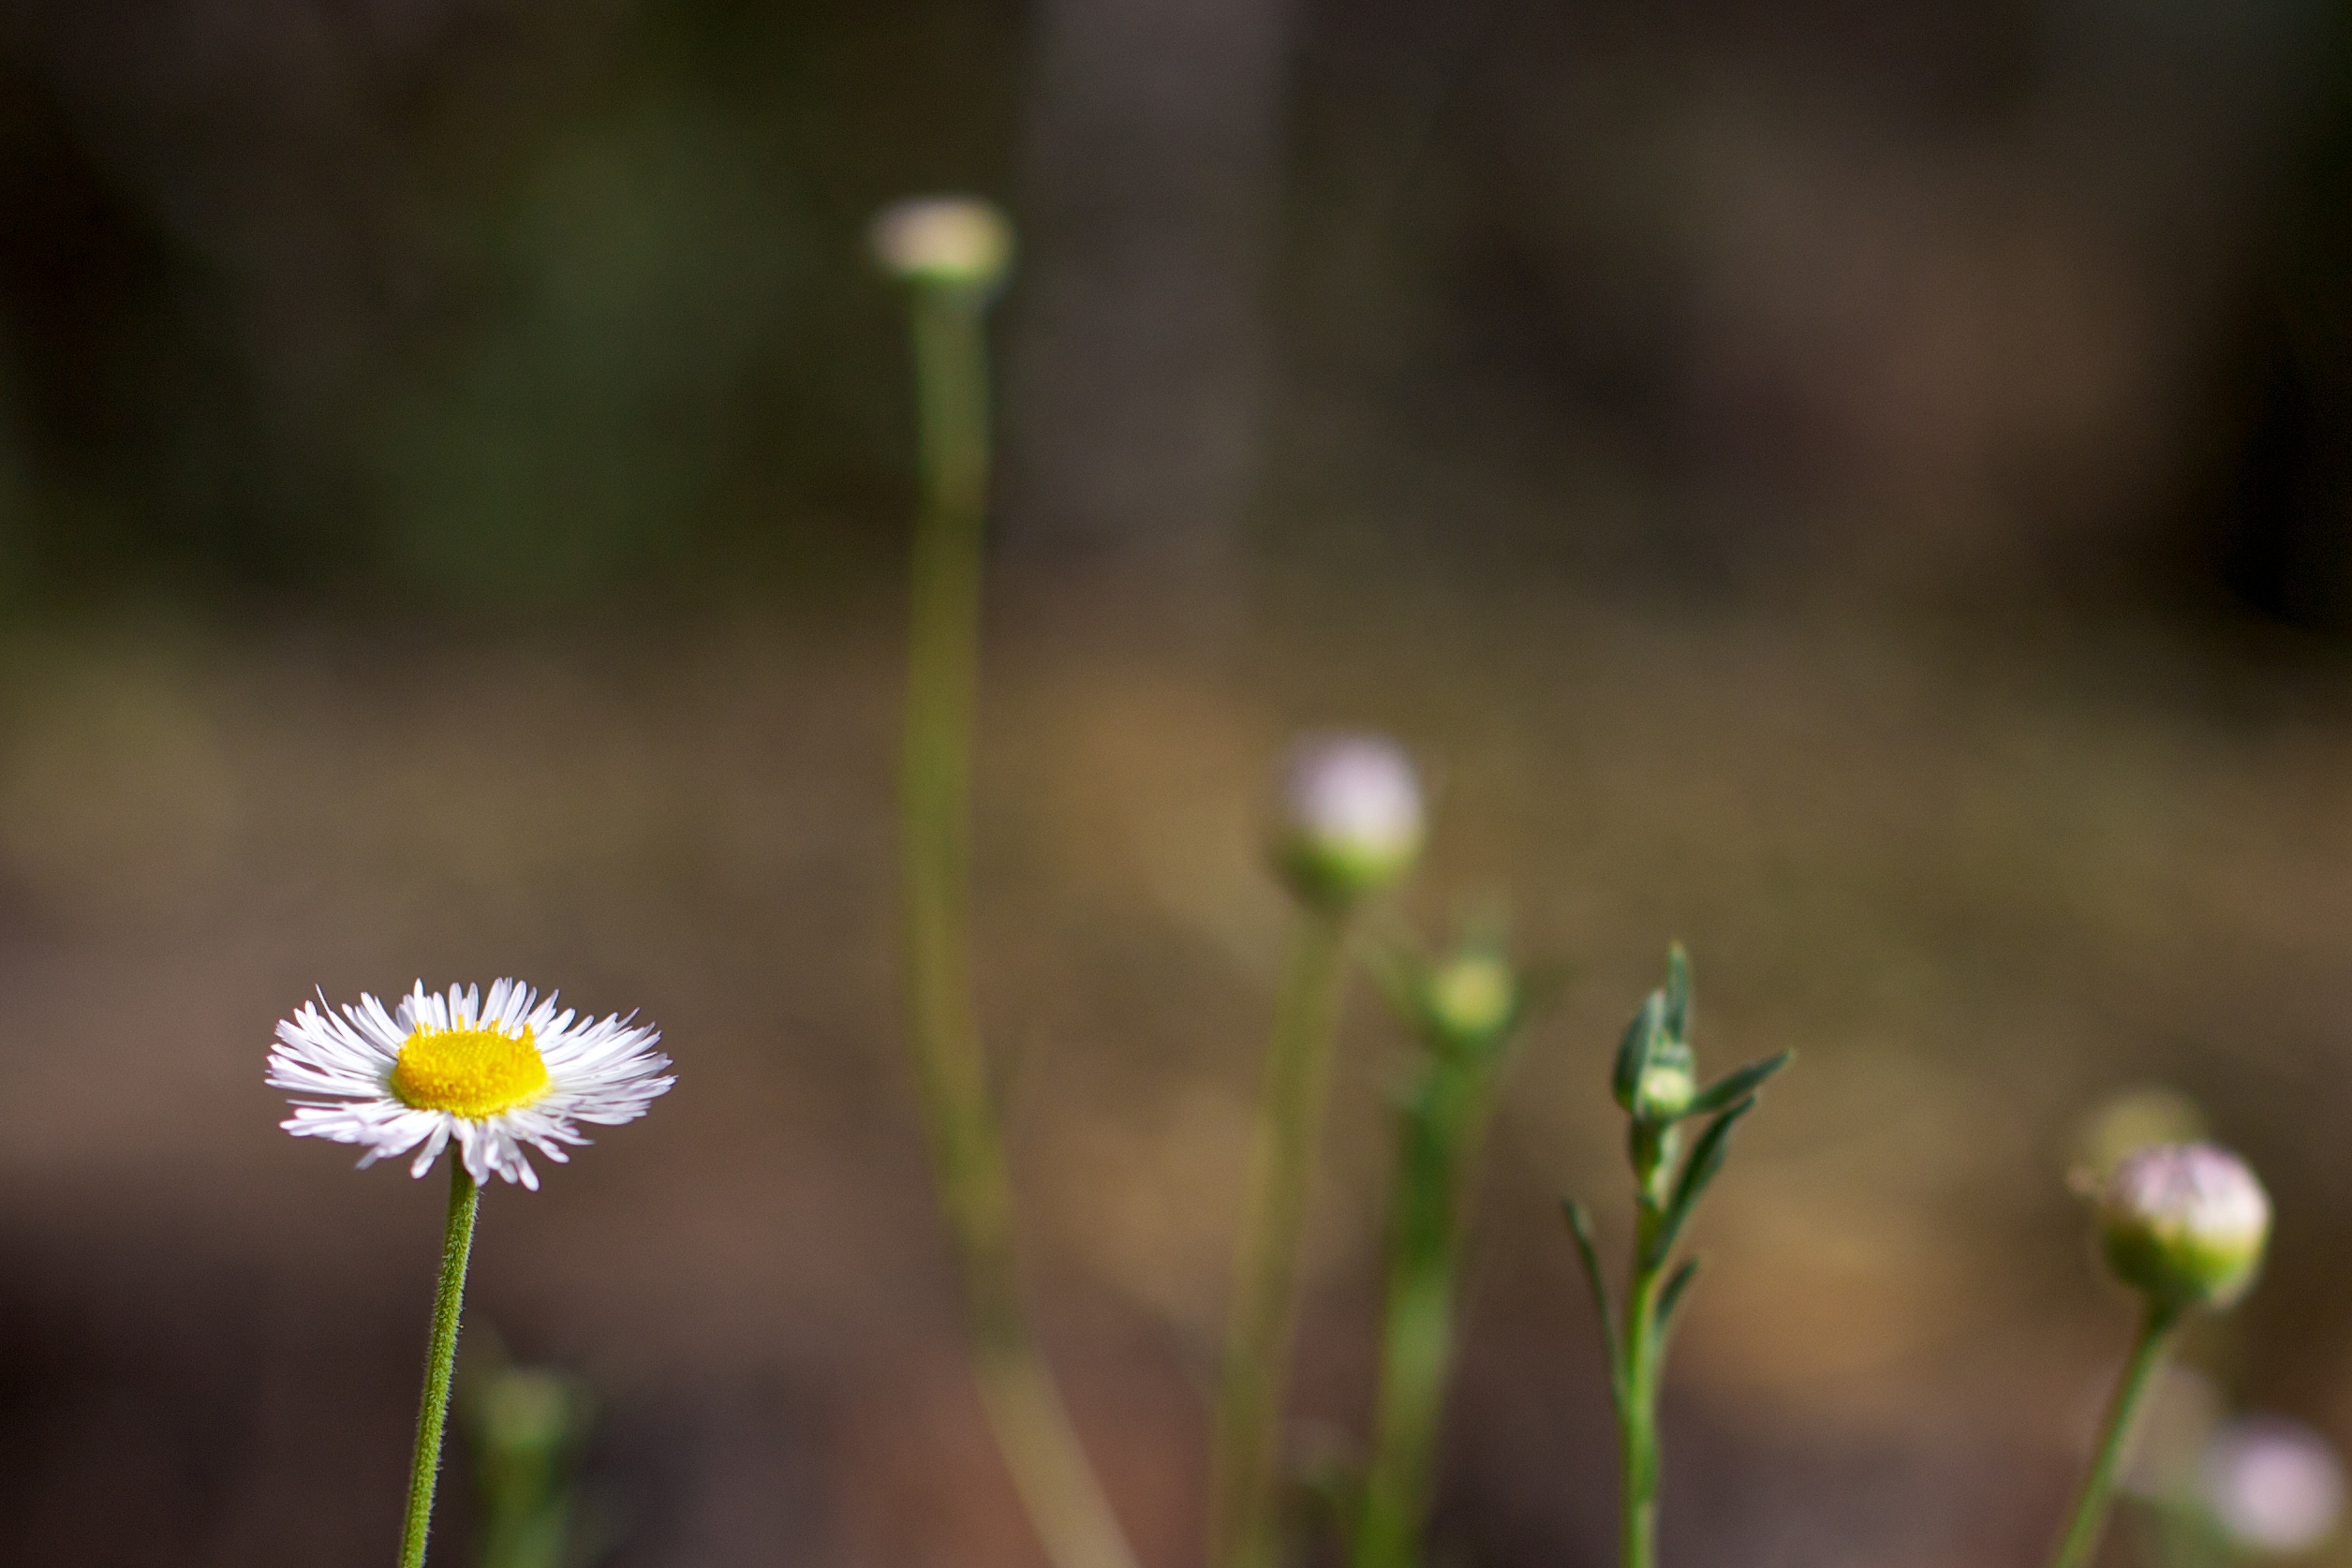
nature, flower, green, flora, plant, photography, macro photography, grass, close up, botany, daisy, land plant, sunlight, leaf, field, wildflower, meadow, plant stem, flowering plant, grass family, daisy family, blossom